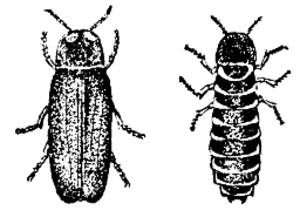
Le lampyre, Lampyris noctiluca, communément appelé ver luisant, est une espèce d’insectes coléoptères de la famille des Lampyridae, de la sous-famille des Lampyrinae. Le mot vient du latin lampyris qui vient lui-même du grec λαμπυρίς dérivé du verbe grec λάμπειν, « briller ». Il s'apparente aux Lucioles. Malgré son nom de ver luisant, le lampyre n'est pas un ver, mais bien un coléoptère.